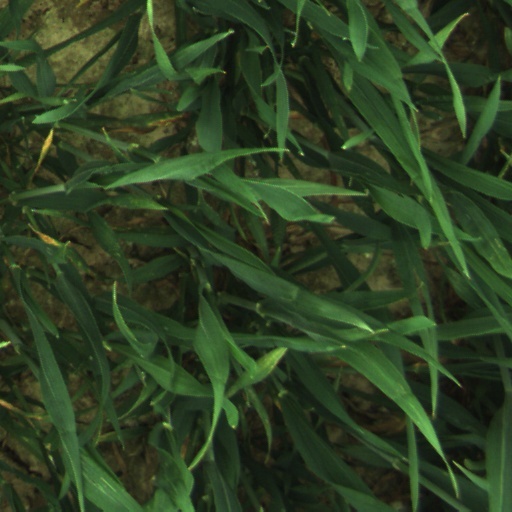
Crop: wheat